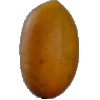
Label: Cucumber Ripe 2